North Sumatra

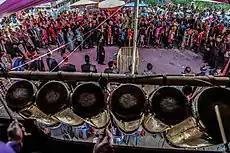
Bataknese "Gondang" percussion during a local ceremony in North Sumatra

The Batak Toba, Pakpak and Simalungun tribes have a musical instrument called "Gondang" which is usually played during traditional ceremonies in marriage, death, and so on. Meanwhile, the Mandailing and Angkola Batak tribes have musical instruments similar to the gondang, namely "Gordang Sambilan". The Malays in the East Coast have the same musical instruments as the Malays in general, such as the accordion, the Malay drum (kompang) and the violin. Meanwhile, in Tanah Karo, there are Kulcapi and "Gendang" musical instruments which are commonly used to accompany the "Landek" or "Guro Guro Aron" dance.